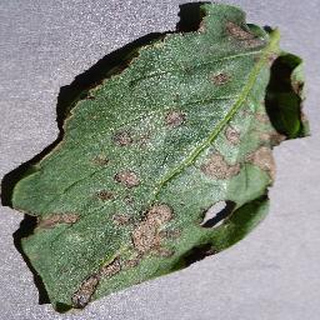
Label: potato_early_blight